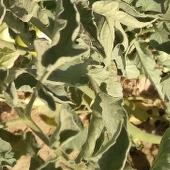
Crop: Tomato
Condition: virosis-d